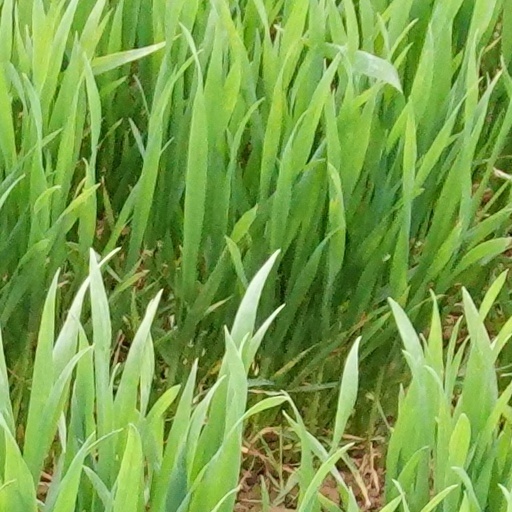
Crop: wheat